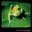
Label: frog